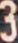
Number: 3